Eisenhower dollar

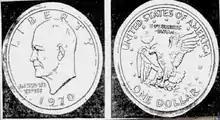
The Eisenhower dollar's design as released by the Treasury in January 1971 (probably from photographs of the galvano)

Two prototype dollars were struck at the Philadelphia Mint on January 25, 1971; they were subsequently destroyed. However, collectors have found at least two 1971-S coins that have been certified as prototypes. Striking such large pieces of tough copper-nickel proved destructive to the Mint's dies, and Gasparro repeatedly used the Janvier reducing lathe to lower the relief to be used on the circulation strikes and the uncirculated silver clad coins. The chief engraver altered the resulting master die directly to restore at least some of the detail which was lost as the relief was lowered. The proof coins struck at San Francisco, nevertheless, remained in high relief. This meant that in 1971 and for much of 1972 (until better-quality steel was used in the dies), the uncirculated strikes had a lower relief, less detailed surface, compared with the proof coins. Proof coins are struck slowly, and generally multiple times, to bring out the full detail. Striking of Eisenhower dollars for circulation began at Denver on February 3, apparently without any ceremony; minting at Philadelphia also began early in the year, although Bowers, in his comprehensive encyclopedia of silver and clad dollar coins, does not record a specific date. The first Eisenhower dollars in 40% silver, with an uncirculated finish, were struck at the San Francisco Assay Office (today the San Francisco Mint) on March 31, 1971; Brooks ceremoniously operated the presses. The first coin struck was for presentation to Mamie Eisenhower; the second to David Eisenhower (grandson of Dwight and Mamie Eisenhower) and the third to David Eisenhower's father-in-law, President Nixon.